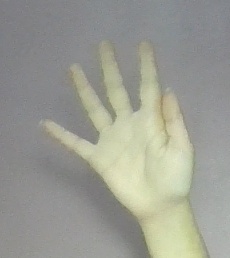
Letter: sheen